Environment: real
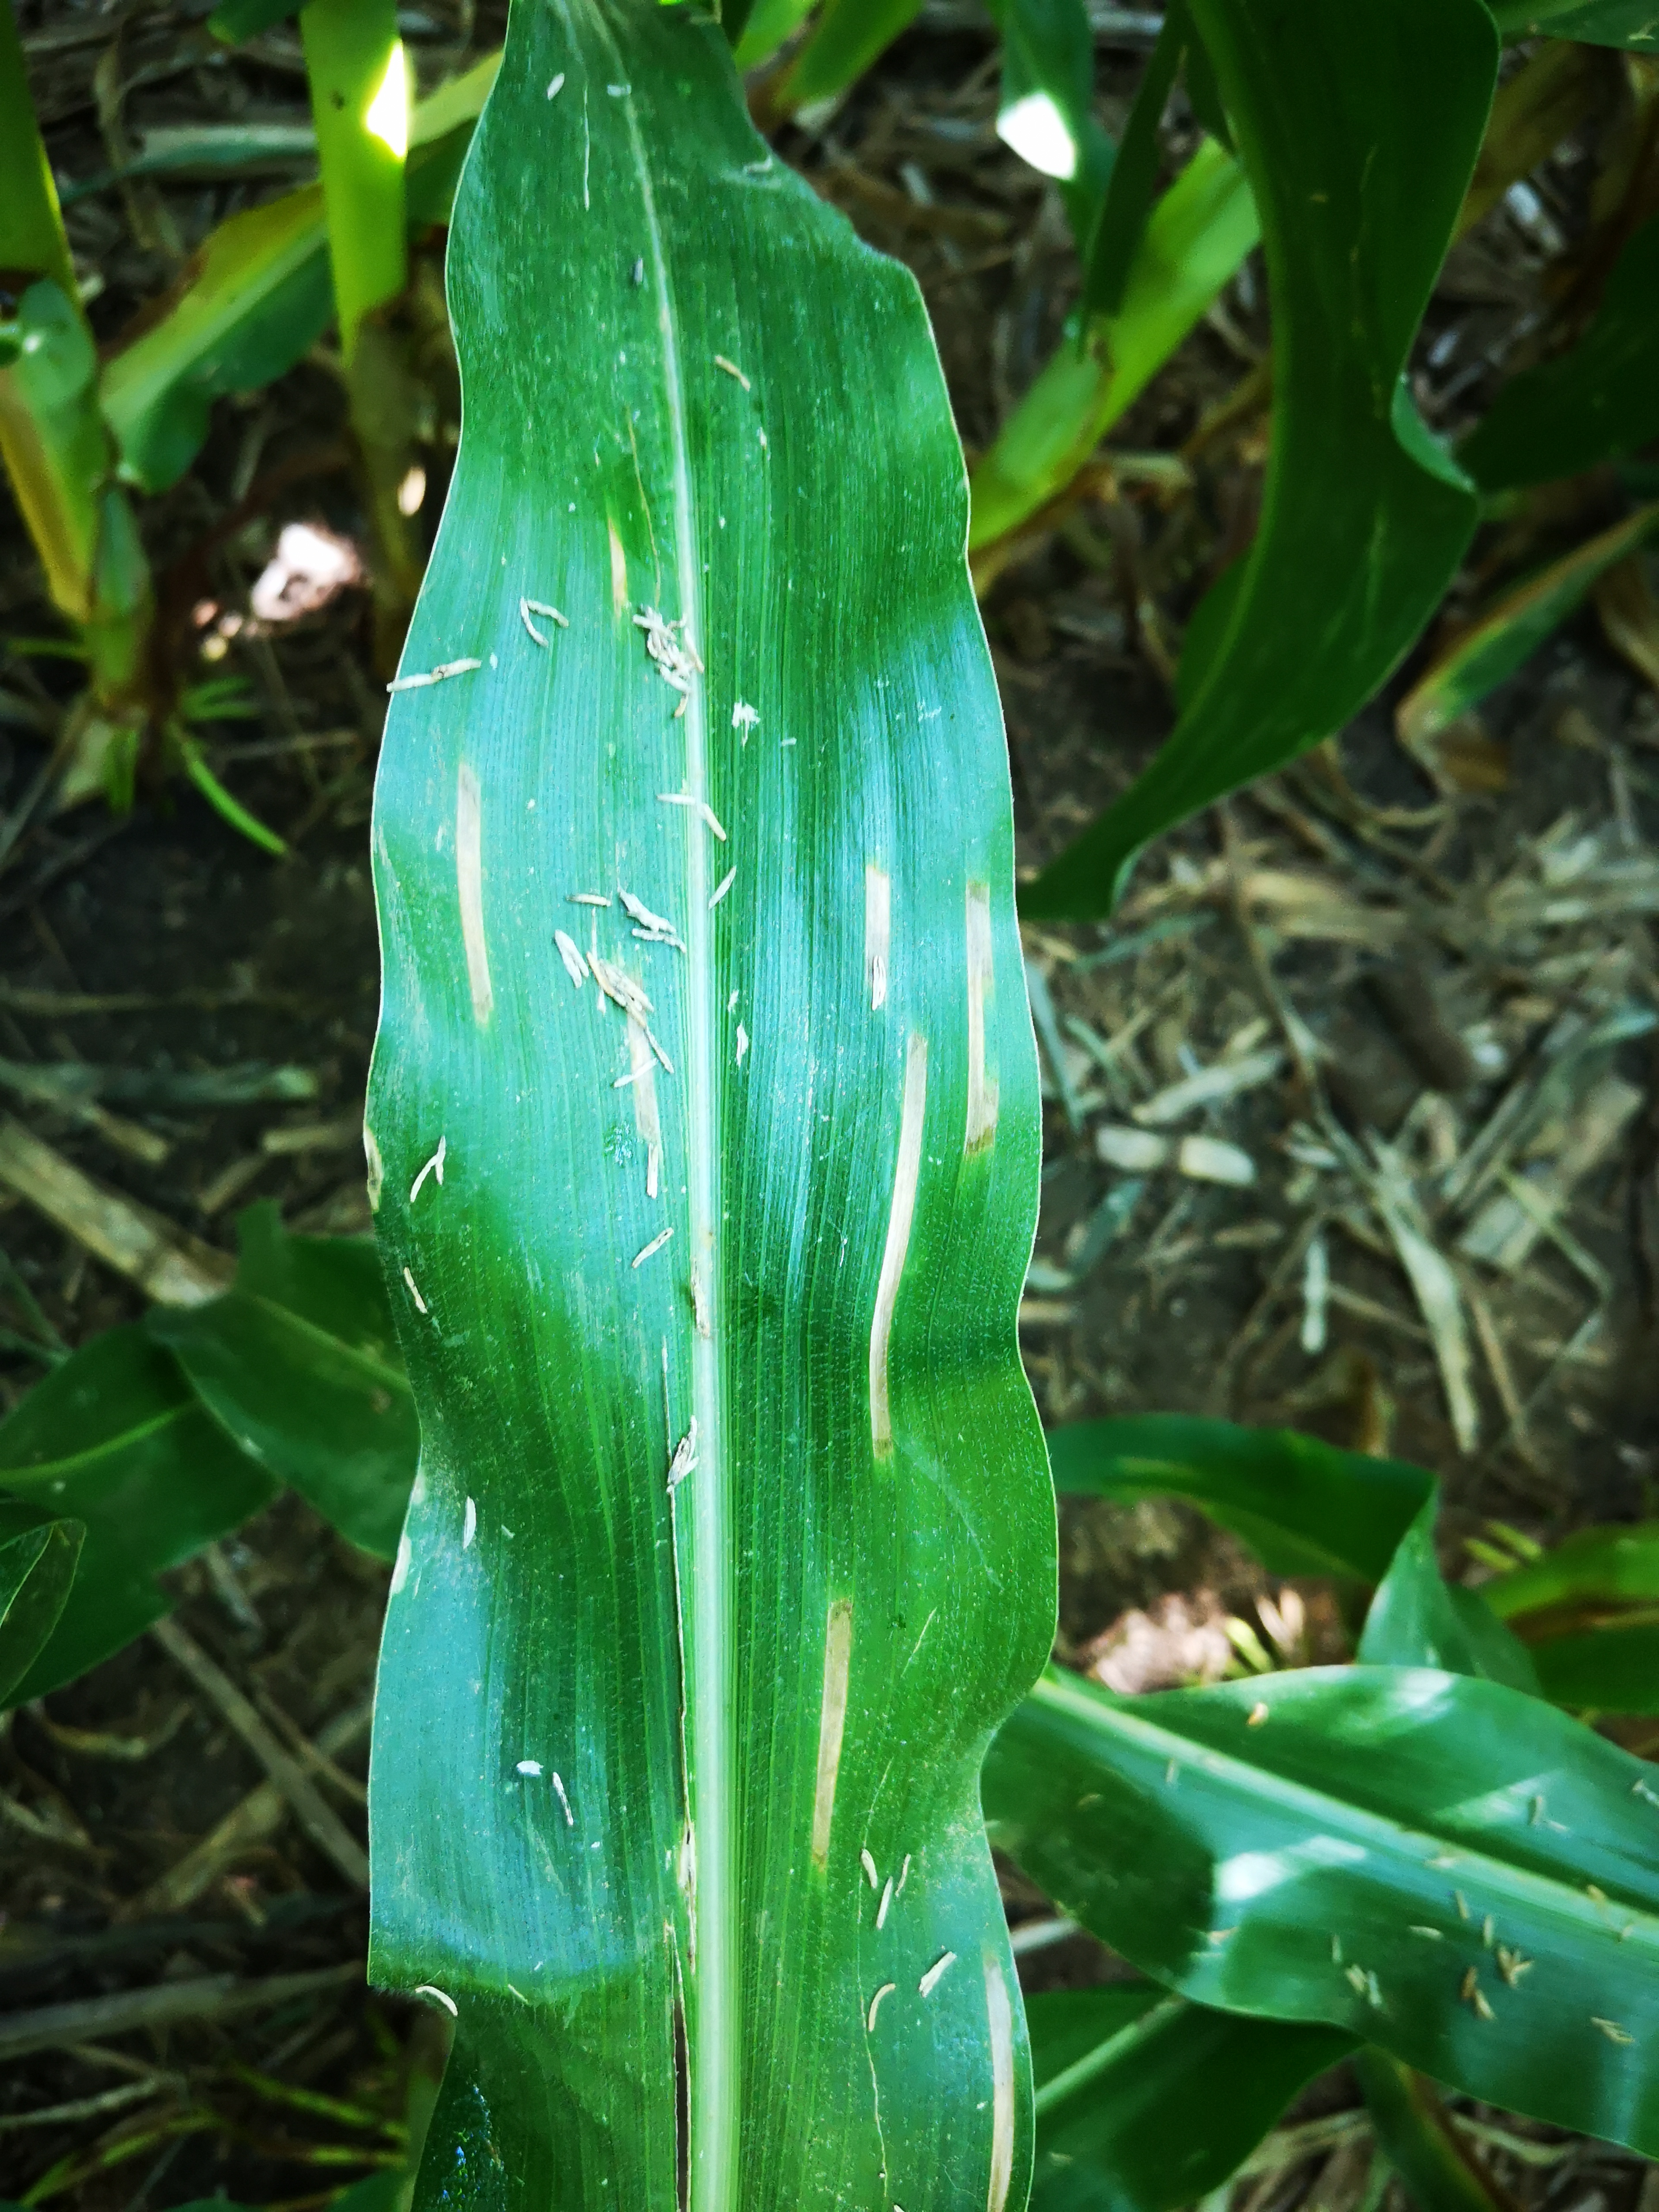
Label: gray_leaf_spot